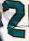
Number: 2